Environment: real
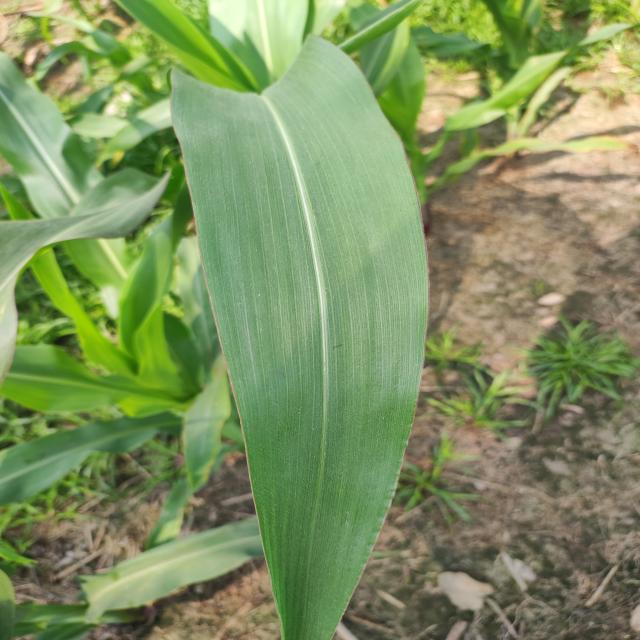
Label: healthy